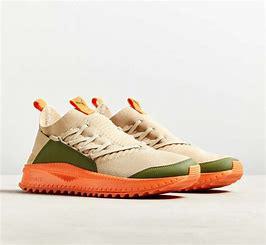
Brand: Puma
Model: Tsugi Jun